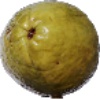
Label: guava